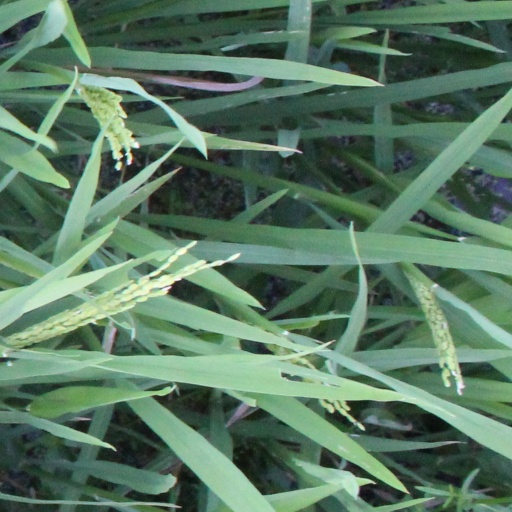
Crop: rice